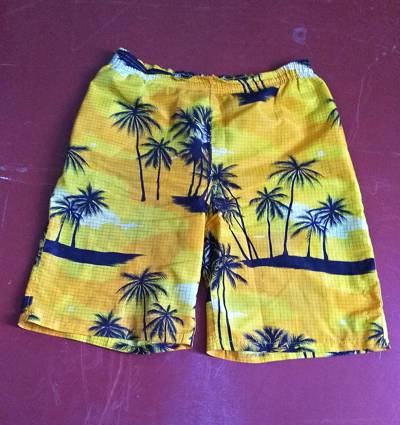
Waste category: clothes